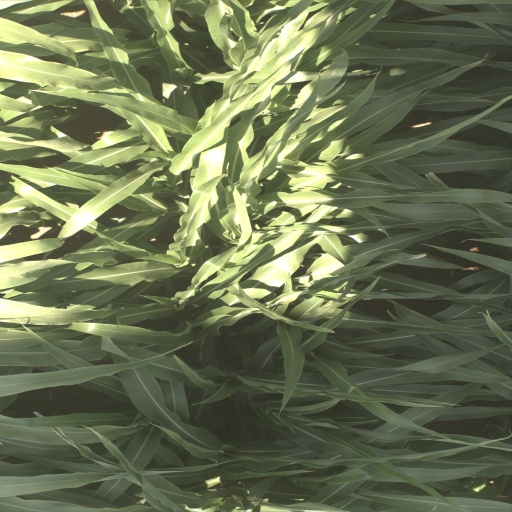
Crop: sorghum